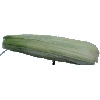
Label: Corn Husk 1